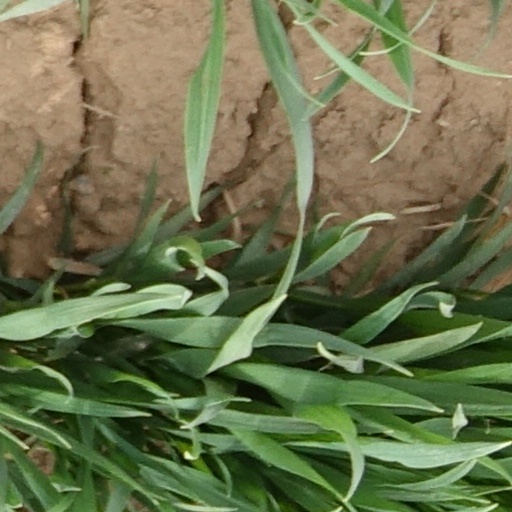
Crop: wheat